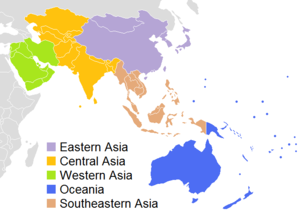
La Confédération asiatique de volley-ball est la fédération continentale gérant le volley-ball en Asie et en Océanie. Elle est basée à Pékin.